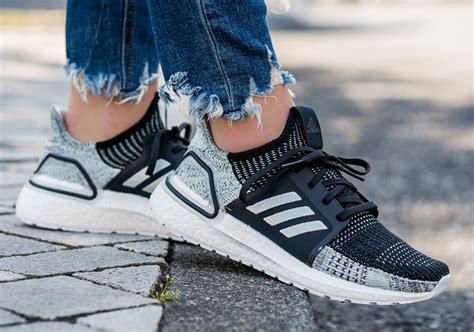
Brand: Adidas
Model: Ultra Boost 19